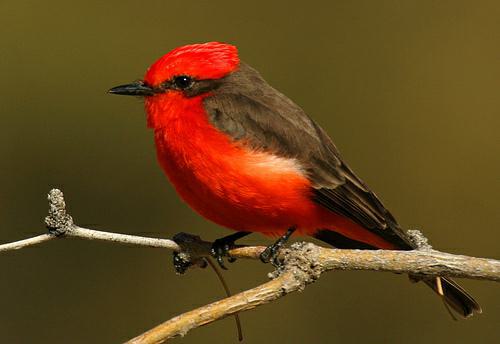
A photo of a vermilion flycatcher